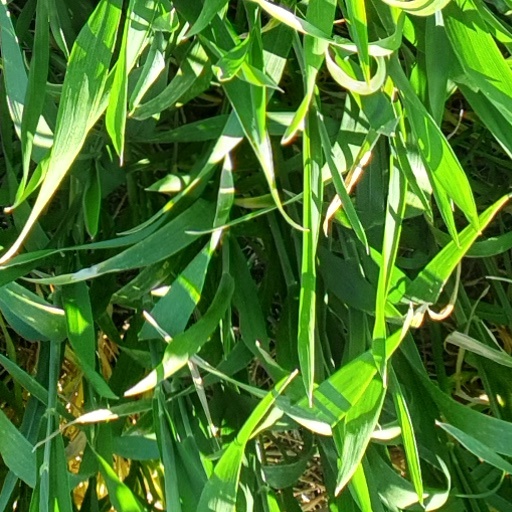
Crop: wheat